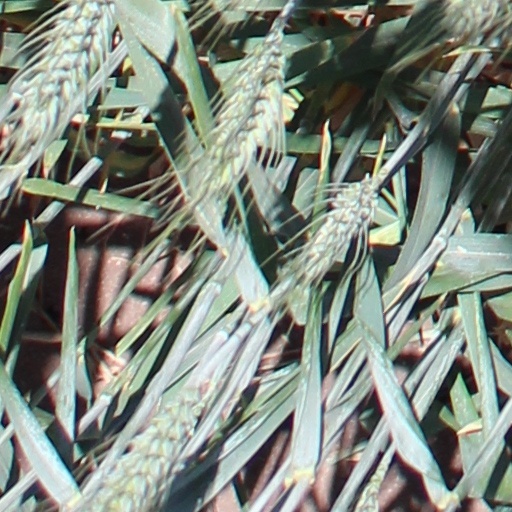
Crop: wheat